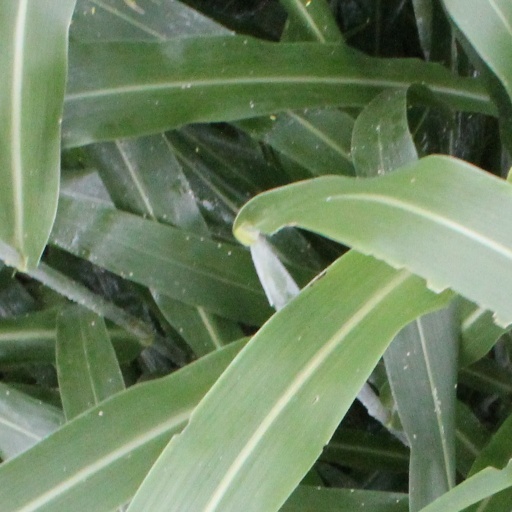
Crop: sorghum